Main campus of the Georgia Institute of Technology

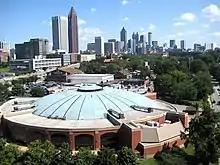
McCamish Pavilion

Marion L. Brittain Dining Hall is the oldest dining hall on campus and the main dining hall of the freshman dorms on East Campus. Opened in 1928, it cost $418,000 to construct and has been renovated in 1964, 1999, 2002, and 2007. The building is named for former Georgia Tech President Marion L. Brittain.